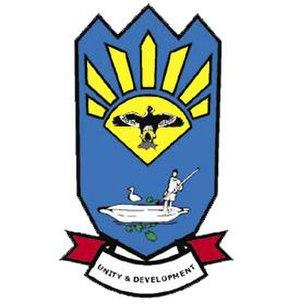
Miss Namibie est un concours de beauté féminine, destiné aux jeunes femmes habitantes et de nationalité namibienne, âgées de 18 à 23 ans. Il est tenu depuis 1980 pour désigner la représentante de la Namibie, dont la lauréate présente principalement le pays aux concours internationaux Miss Univers et Miss Monde.
Rundu est la ville capitale de la région de Kavango East, dans le nord de la Namibie. Elle est à la frontière avec l'Angola.